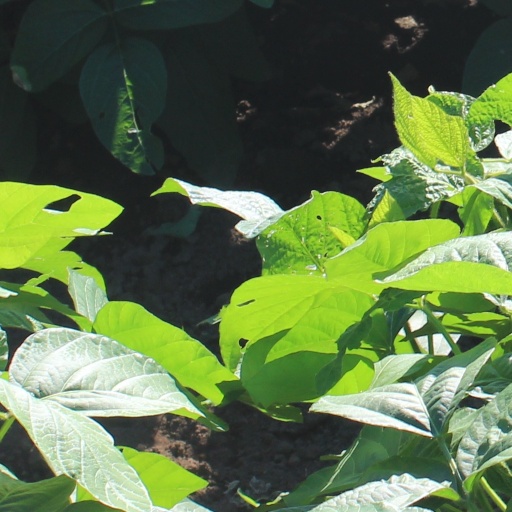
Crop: soybean